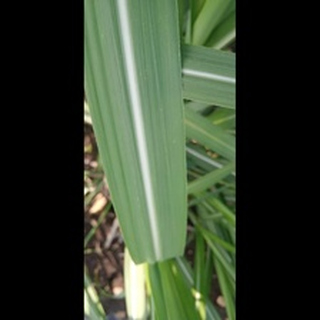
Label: healthy_sugarcane